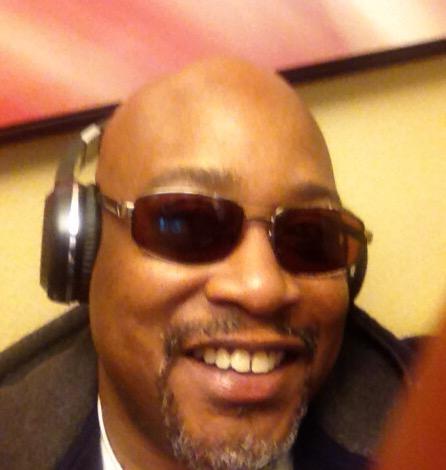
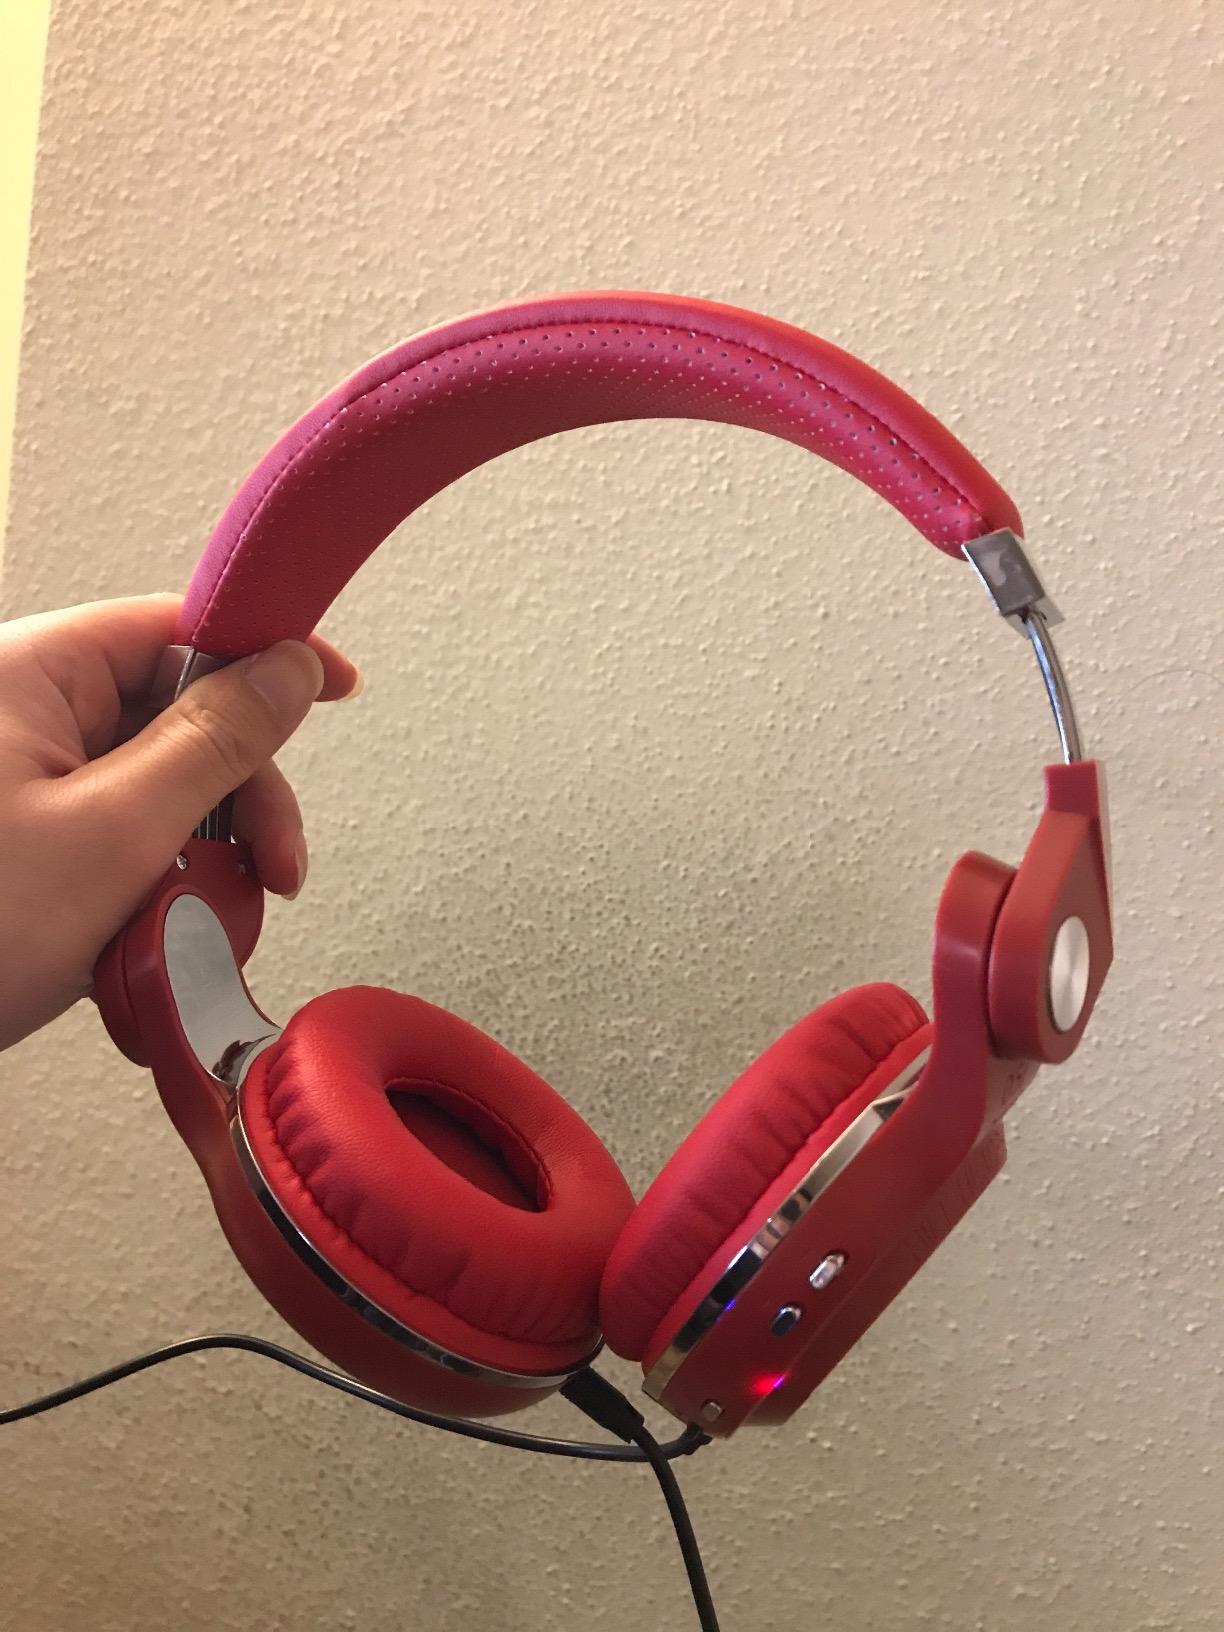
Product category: headphones
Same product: no